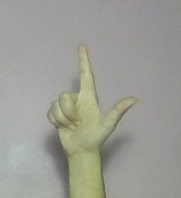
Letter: laam